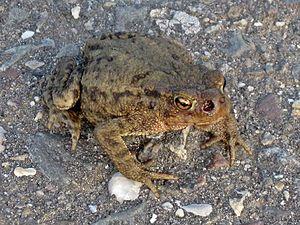
Les myiases ou myases sont l’ensemble des troubles provoqués par la présence dans un corps humain ou animal de larves de diptères parasites. Les familles de diptères concernées sont celles des Calliphoridae, Oestridae, Sarcophagidae, Cuterebridae et Muscidae.